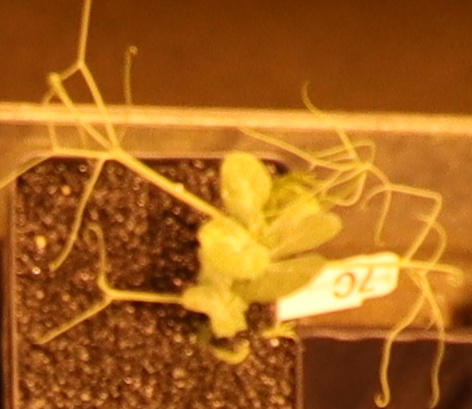
Label: Field Pea